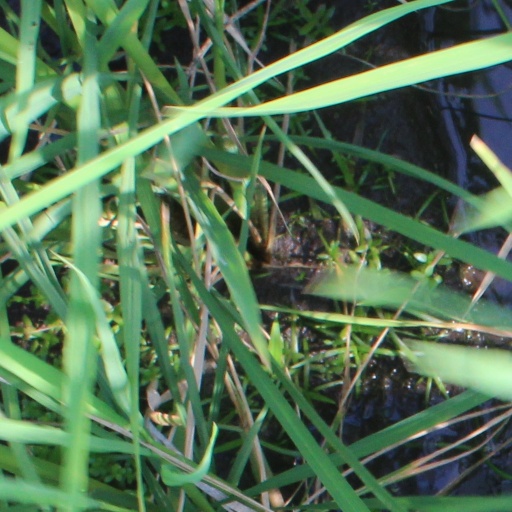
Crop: rice